Kadavari

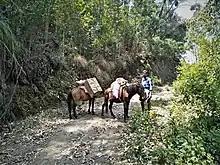
A farmer carrying vegetables on horseback through Kadavari - Kilavarai horse trail

Agriculture is the primary source of income for the people here. Beans, potatoes, carrots, beetroot, cabbage, garlic, radishes, and other vegetables are cultivated in the farms. Vegetables grown here are mostly taken to Tamil Nadu for sale. Farmers transport their produce on horseback through the rugged road to Kilavarai in Tamil Nadu.